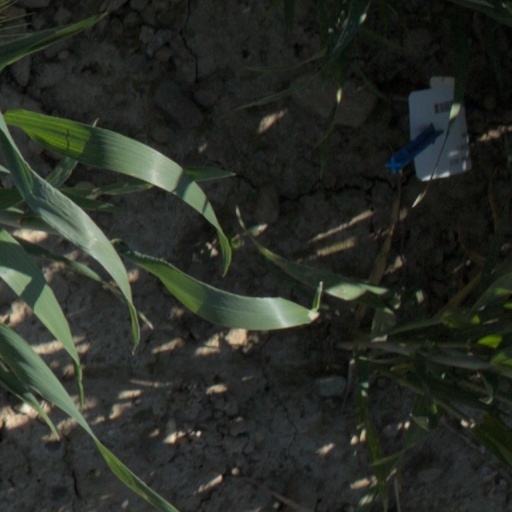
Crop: wheat